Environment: real
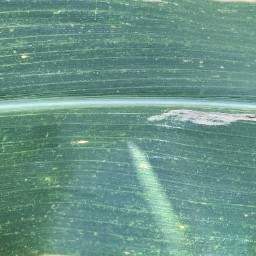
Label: lethal_necrosis